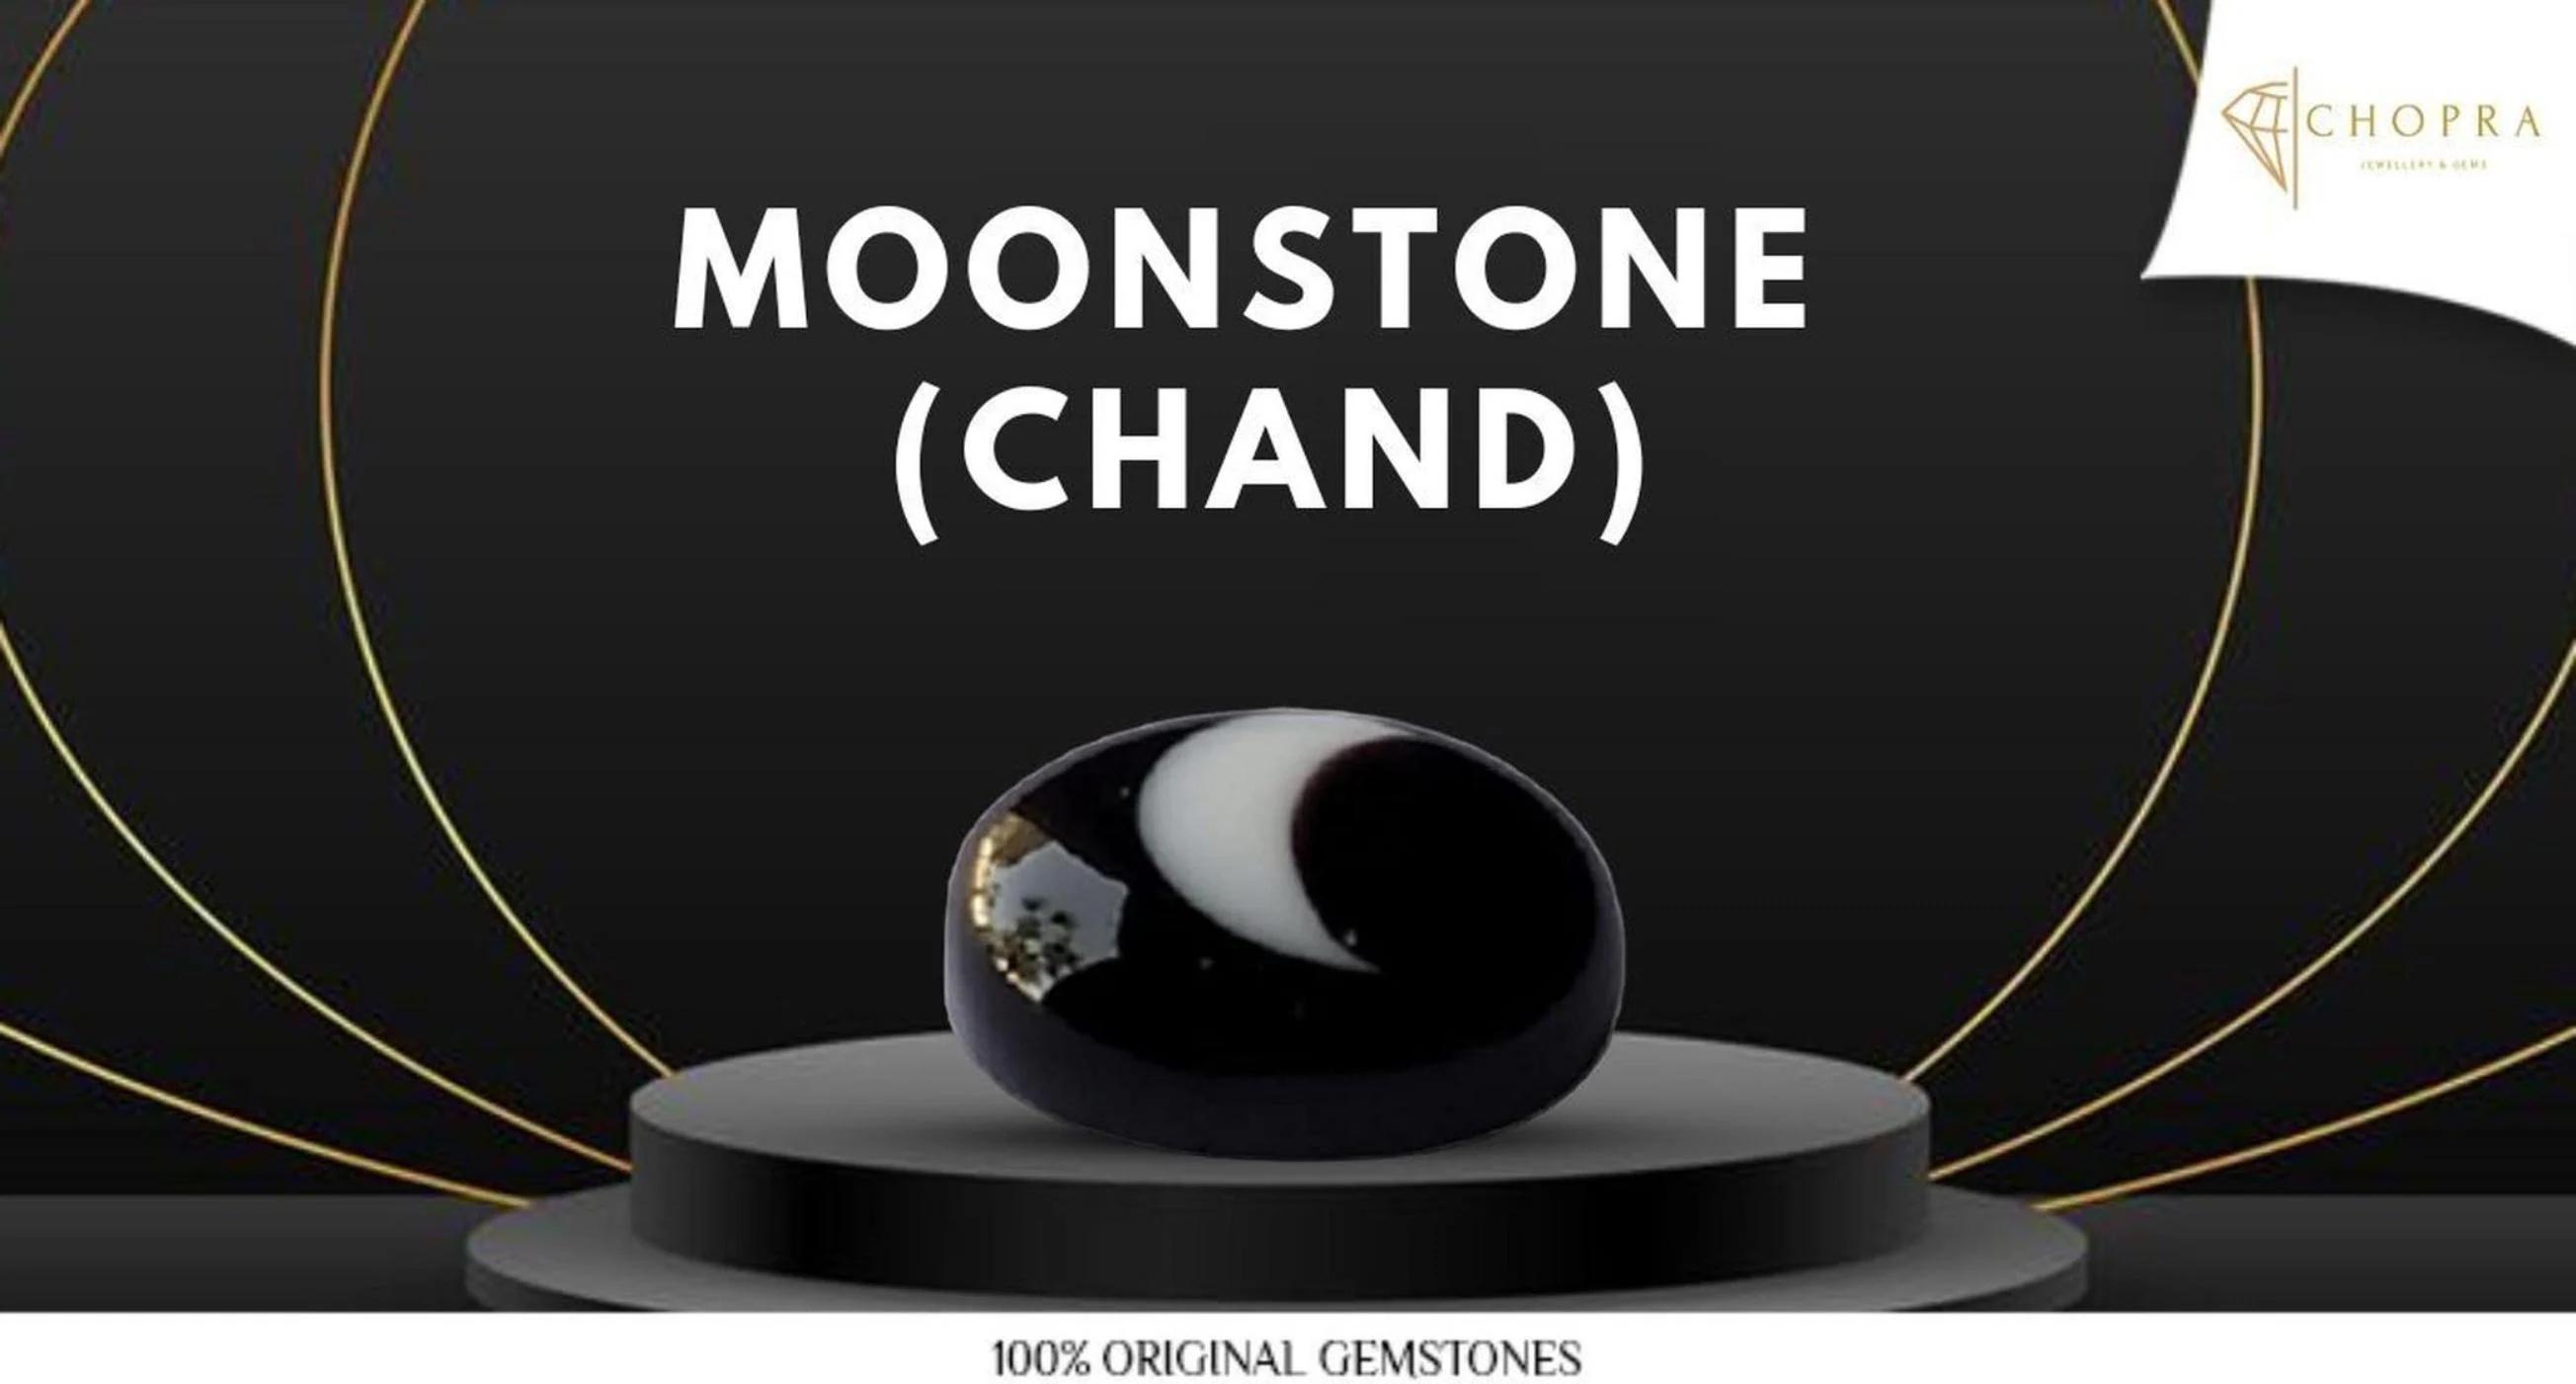
Chopra Gems Gold Plated Brass Certified and Effective Beneficial Moonstone Stone Pendant Black (Men and Women)
Type: Necklaces & Pendants
Brand: Chopra Gems & Jewellery
Price: Rs. 499
Chopra Gems
Features: Type - certified and effective beneficial moonstone stone pendant,Color - black,For men and women
Included: 1 Certified and Effective Beneficial Moonstone Stone Pendant